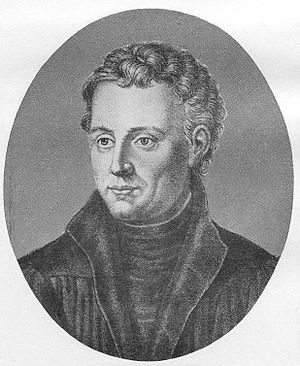
Obskurantisme
Humanisten Johann Reuchlin (1455–1522) var aktivt imod religiøs obskurantisme.
Obskurantisme betegner det at bevidst modarbejde udbredelsen af fakta eller detaljer i en given sammenhæng.